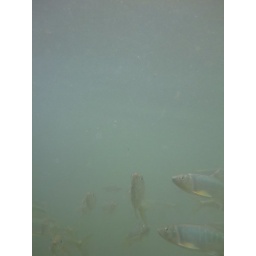
fish under the water